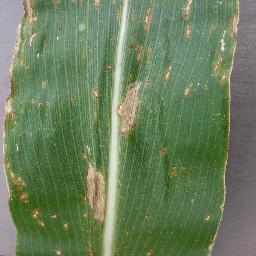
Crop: corn
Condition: (maize)_northern_blight